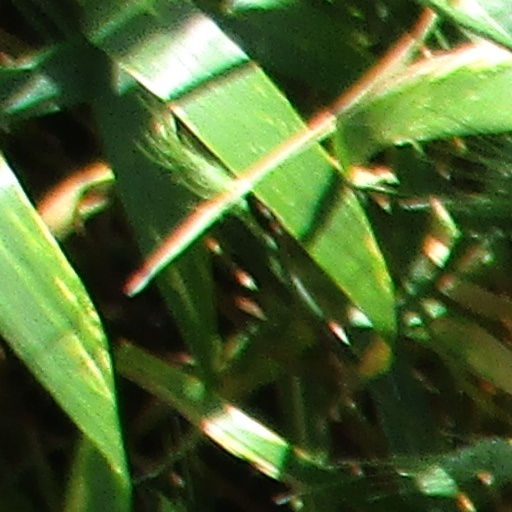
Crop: wheat